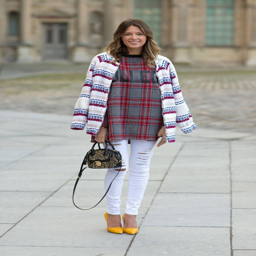
swap your blues for a perfect pair of white jeans .